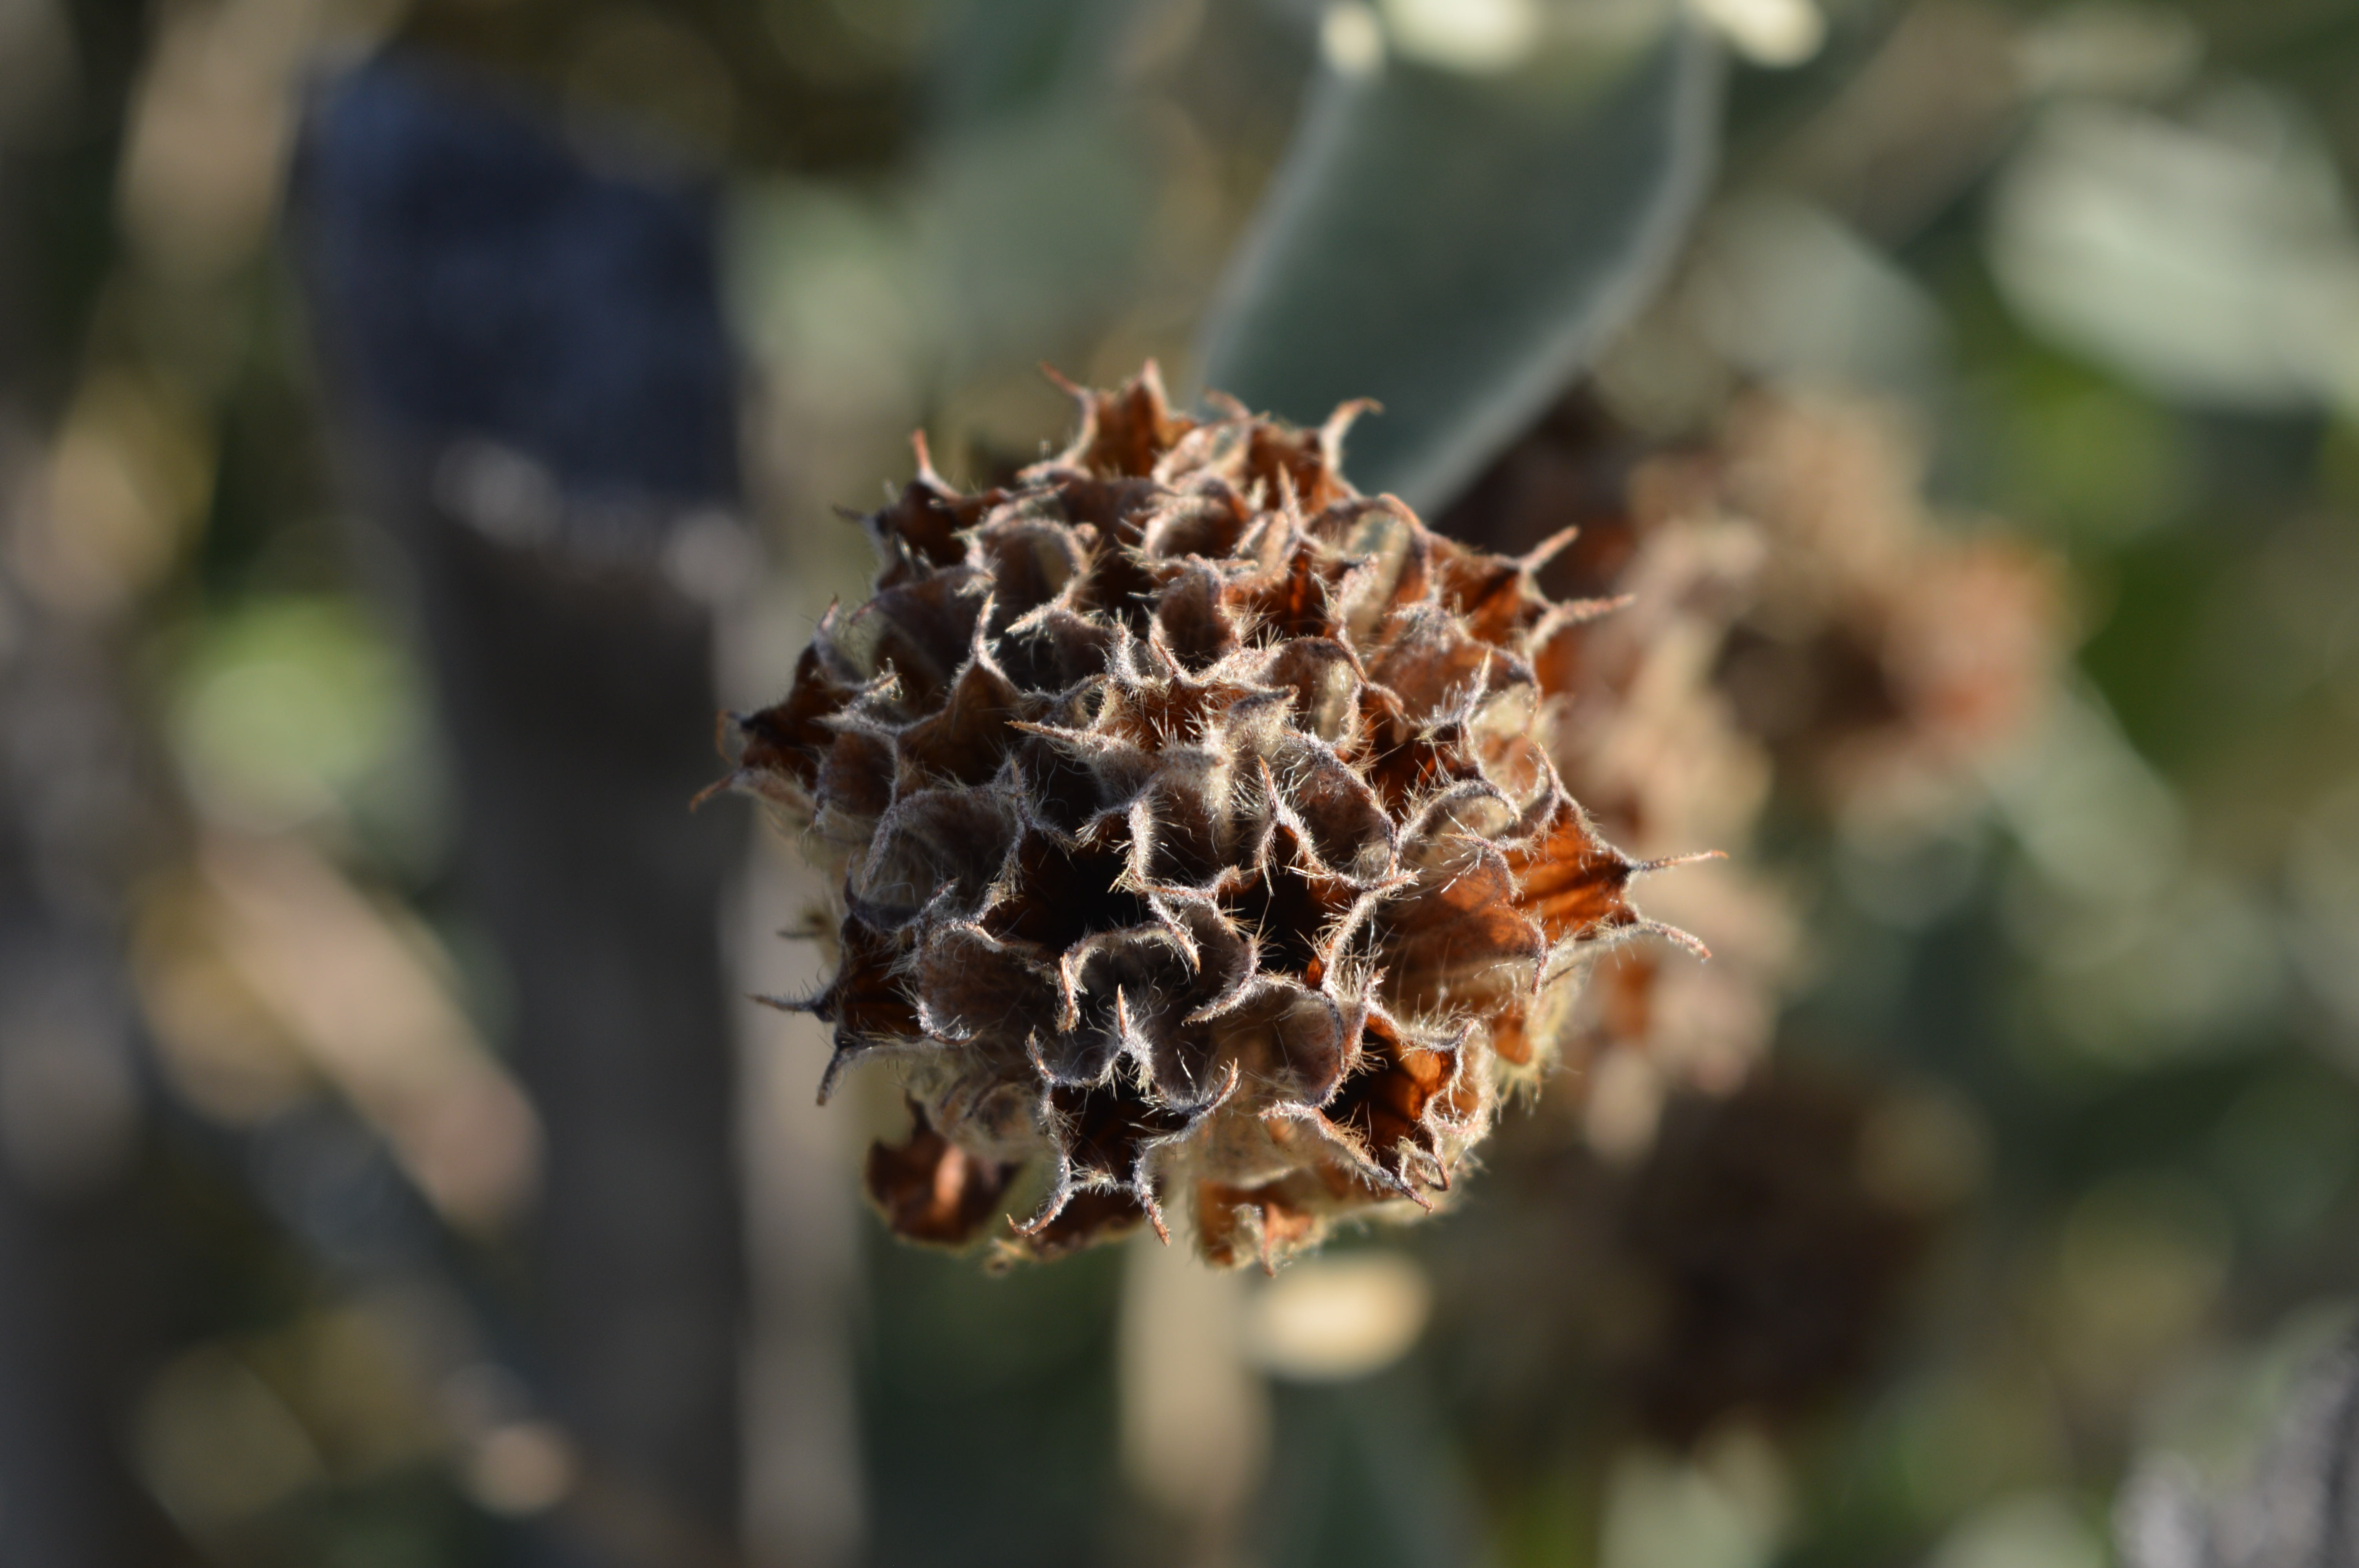
nature, branch, plant, photography, leaf, seed, flower, dry, pollen, produce, insect, autumn, botany, garden, flora, fauna, invertebrate, close up, macro photography, hairy flower, thorns spines and prickles, membrane winged insect